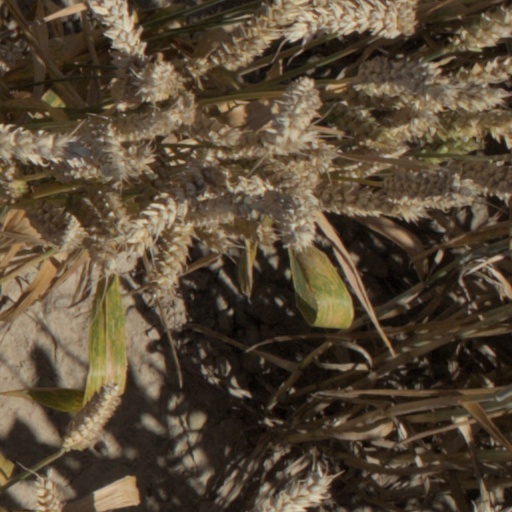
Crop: wheat